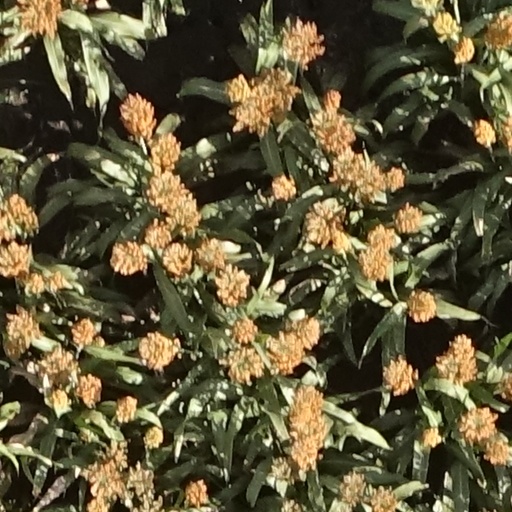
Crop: sorghum